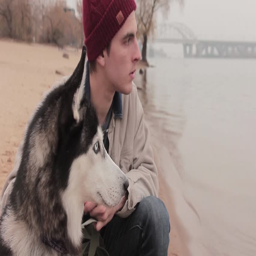
man with his dog sitting on a beach close up